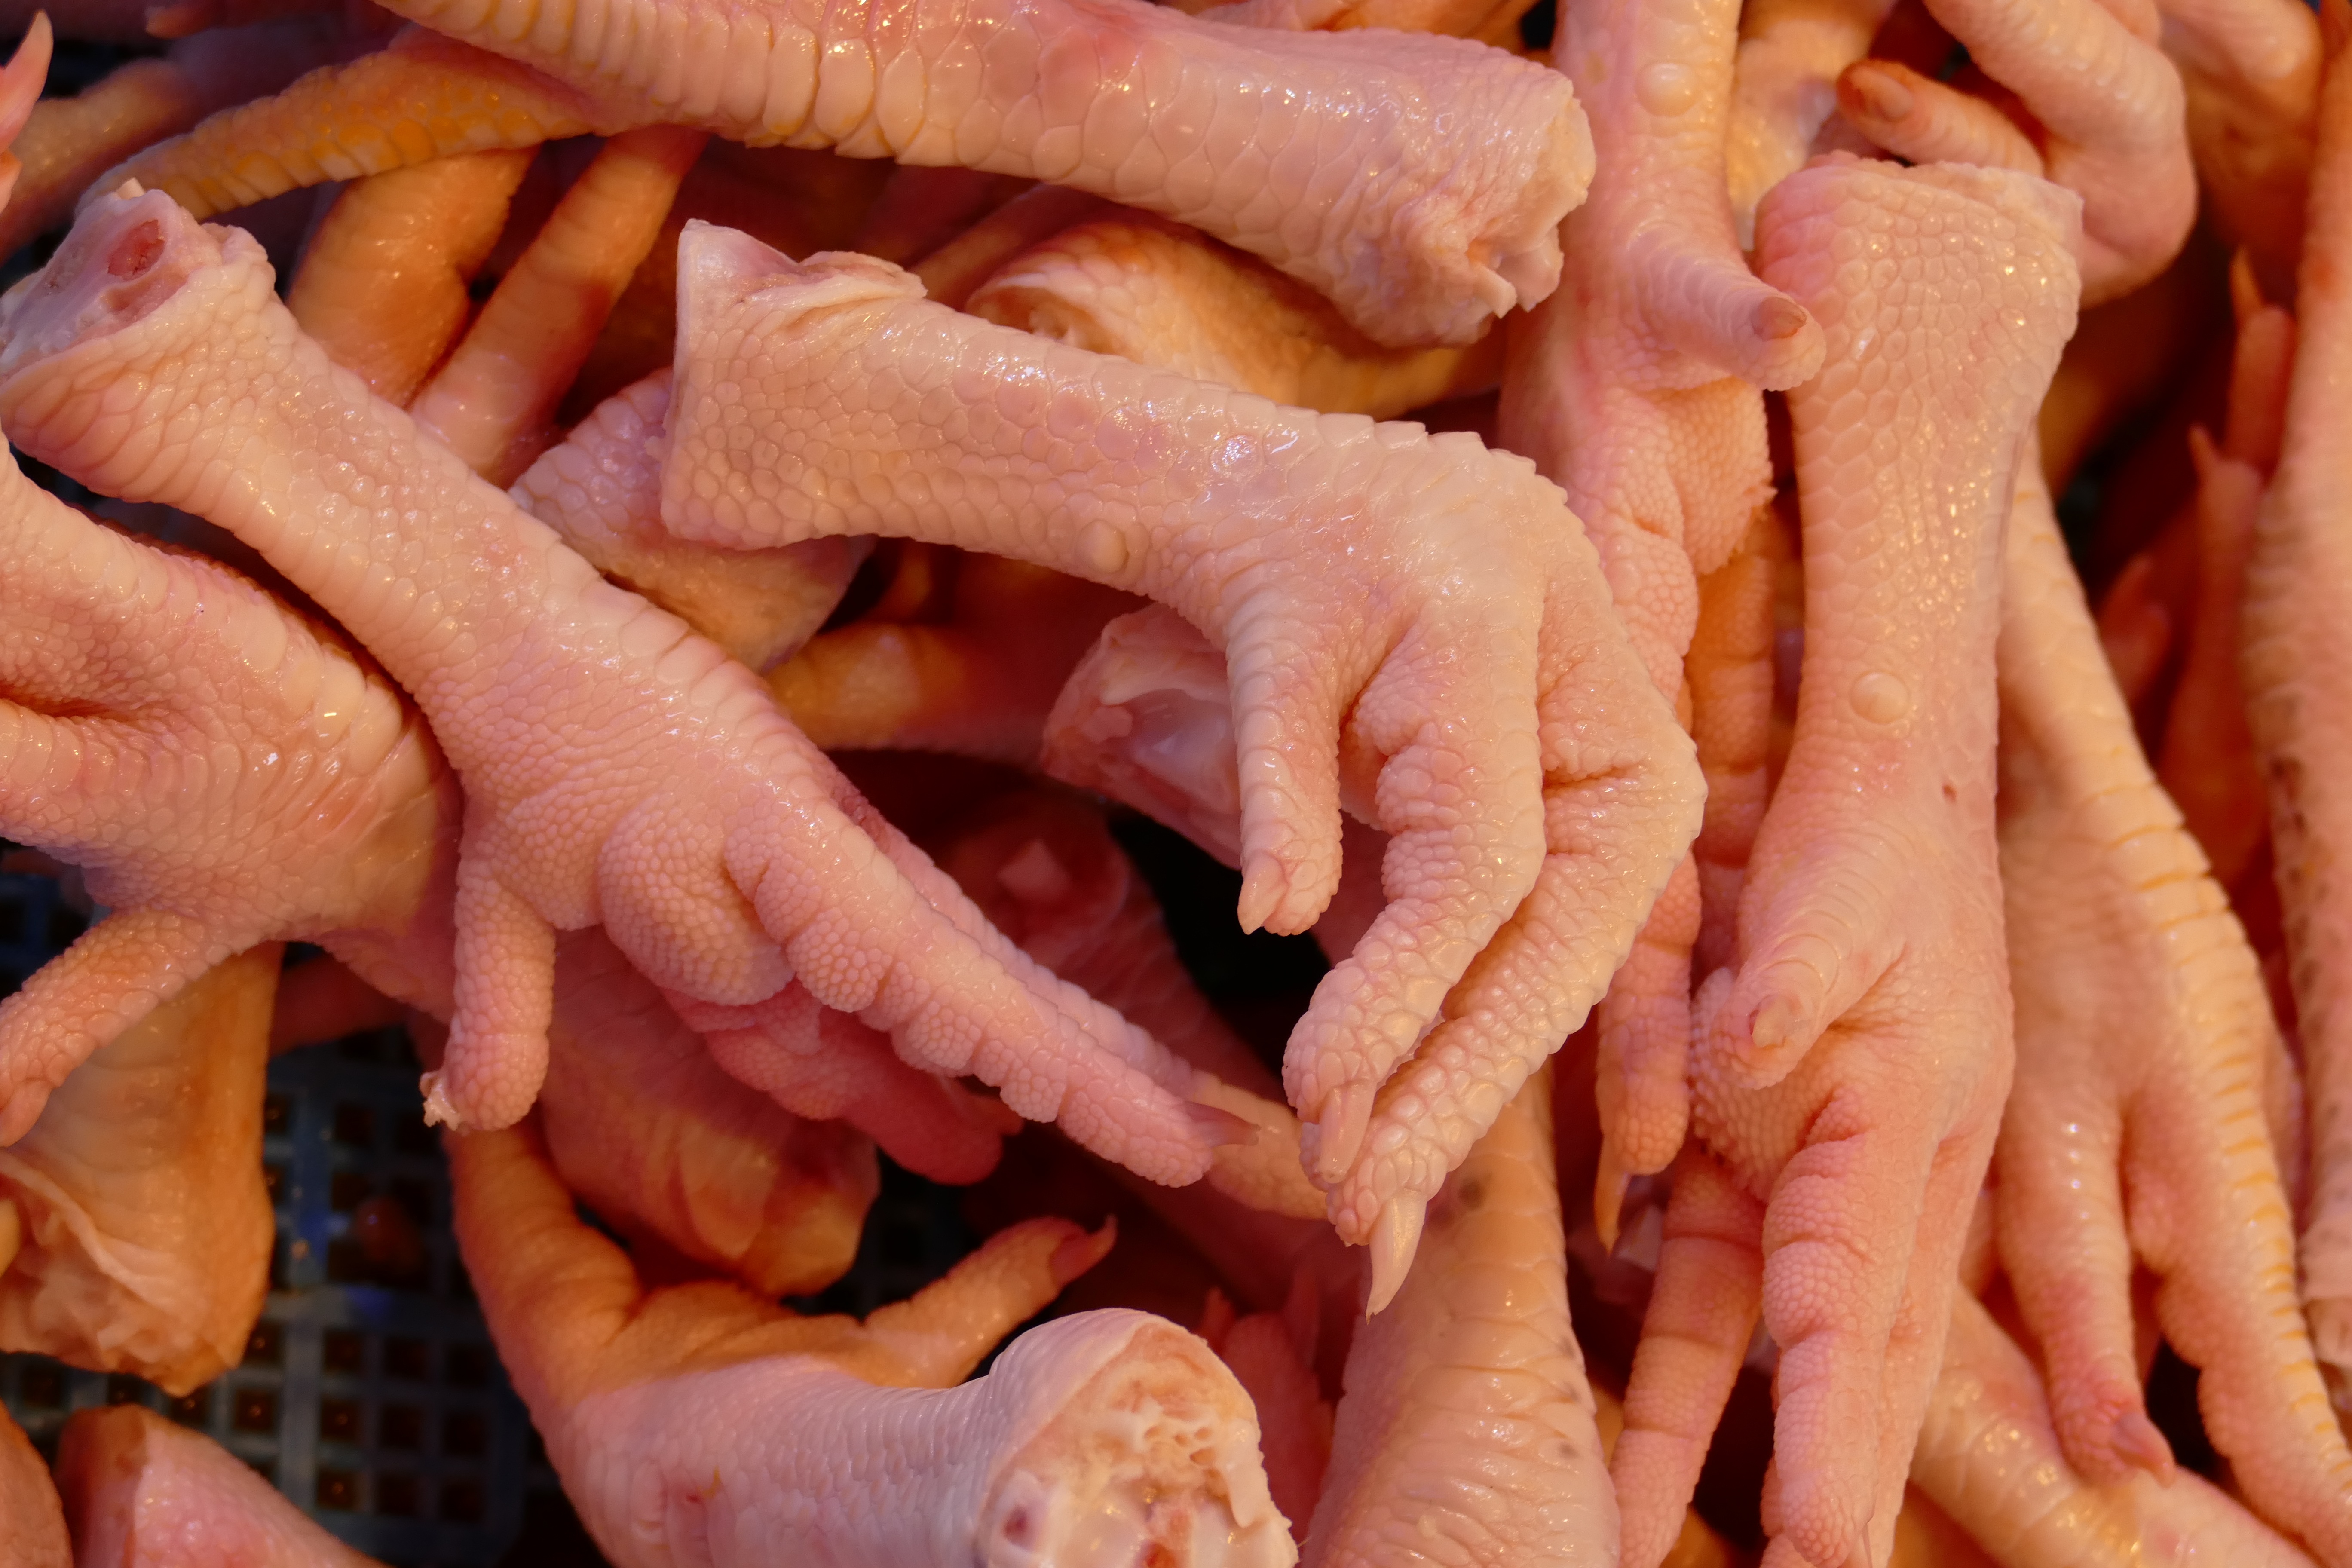
hand, feet, dish, food, produce, asia, market, business, fish, meat, chicken, macau, poultry, market stall, close up, china, sell, farmers local market, sales stand, flesh, vienna sausage, chicken feet